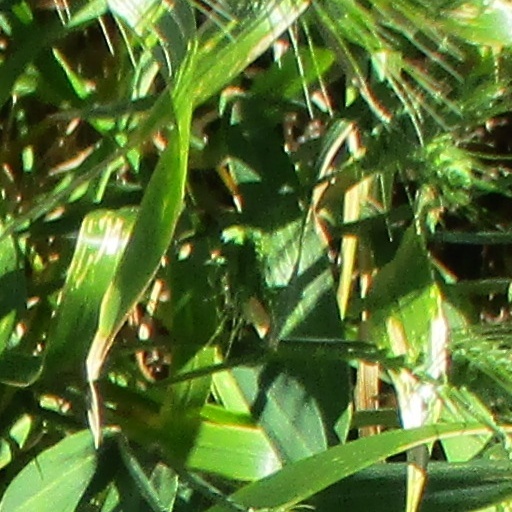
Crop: wheat